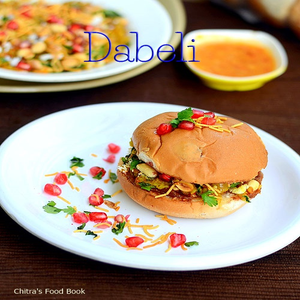
Dish: dabeli